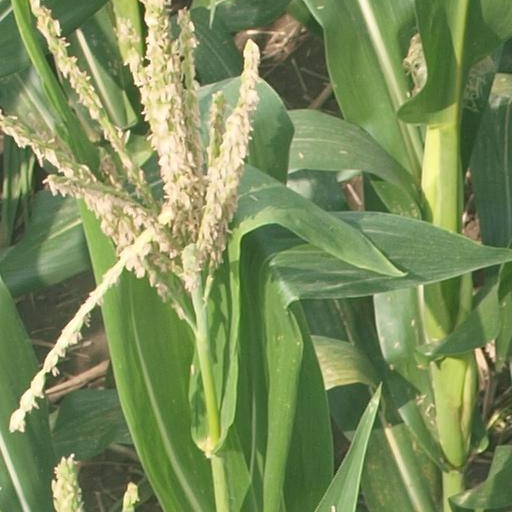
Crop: maize; corn